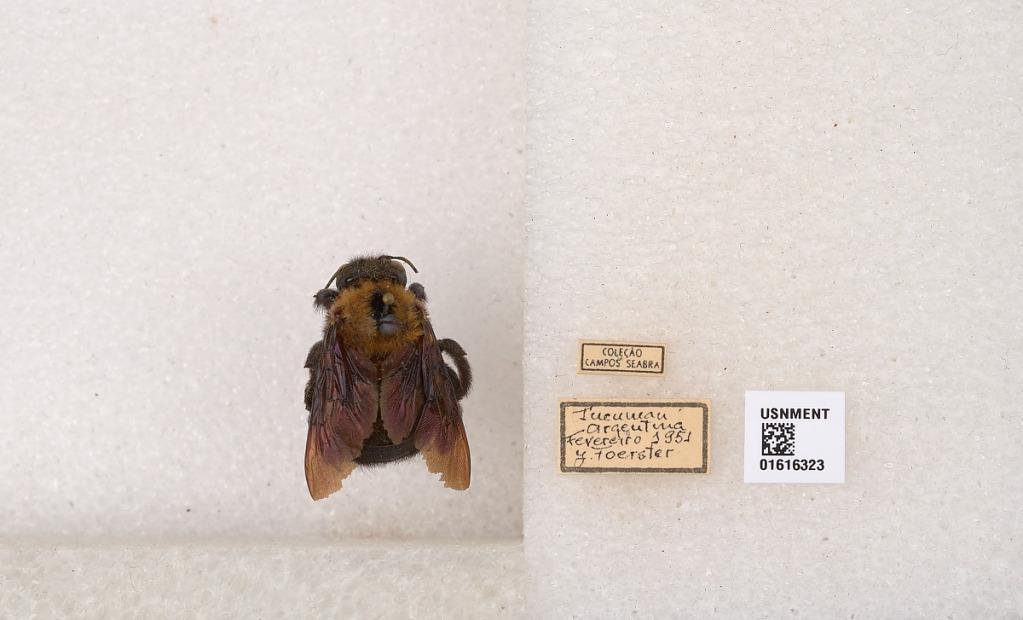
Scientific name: Xylocopa (Neoxylocopa) tacanensis Moure
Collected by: Y. Foerster
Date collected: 1951-2-1
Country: Argentina
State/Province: Tucuman
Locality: Tucuman